Zebaish

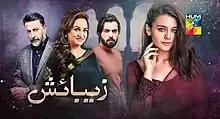

Zebaish is a 2020 Pakistani television series premiered on 12 June 2020 on Hum TV. It is written by Bushra Ansari, directed by Iqbal Hussain and produced by Momina Duraid under their banner MD Production. Based on the life of actors in the film industry, it features Zara Noor Abbas, Asad Siddiqui, Zoya Nasir, Bushra Ansari, Asma Abbas and Babar Ali.